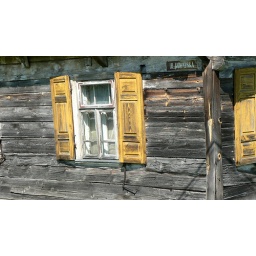
an old wooden house in Narew